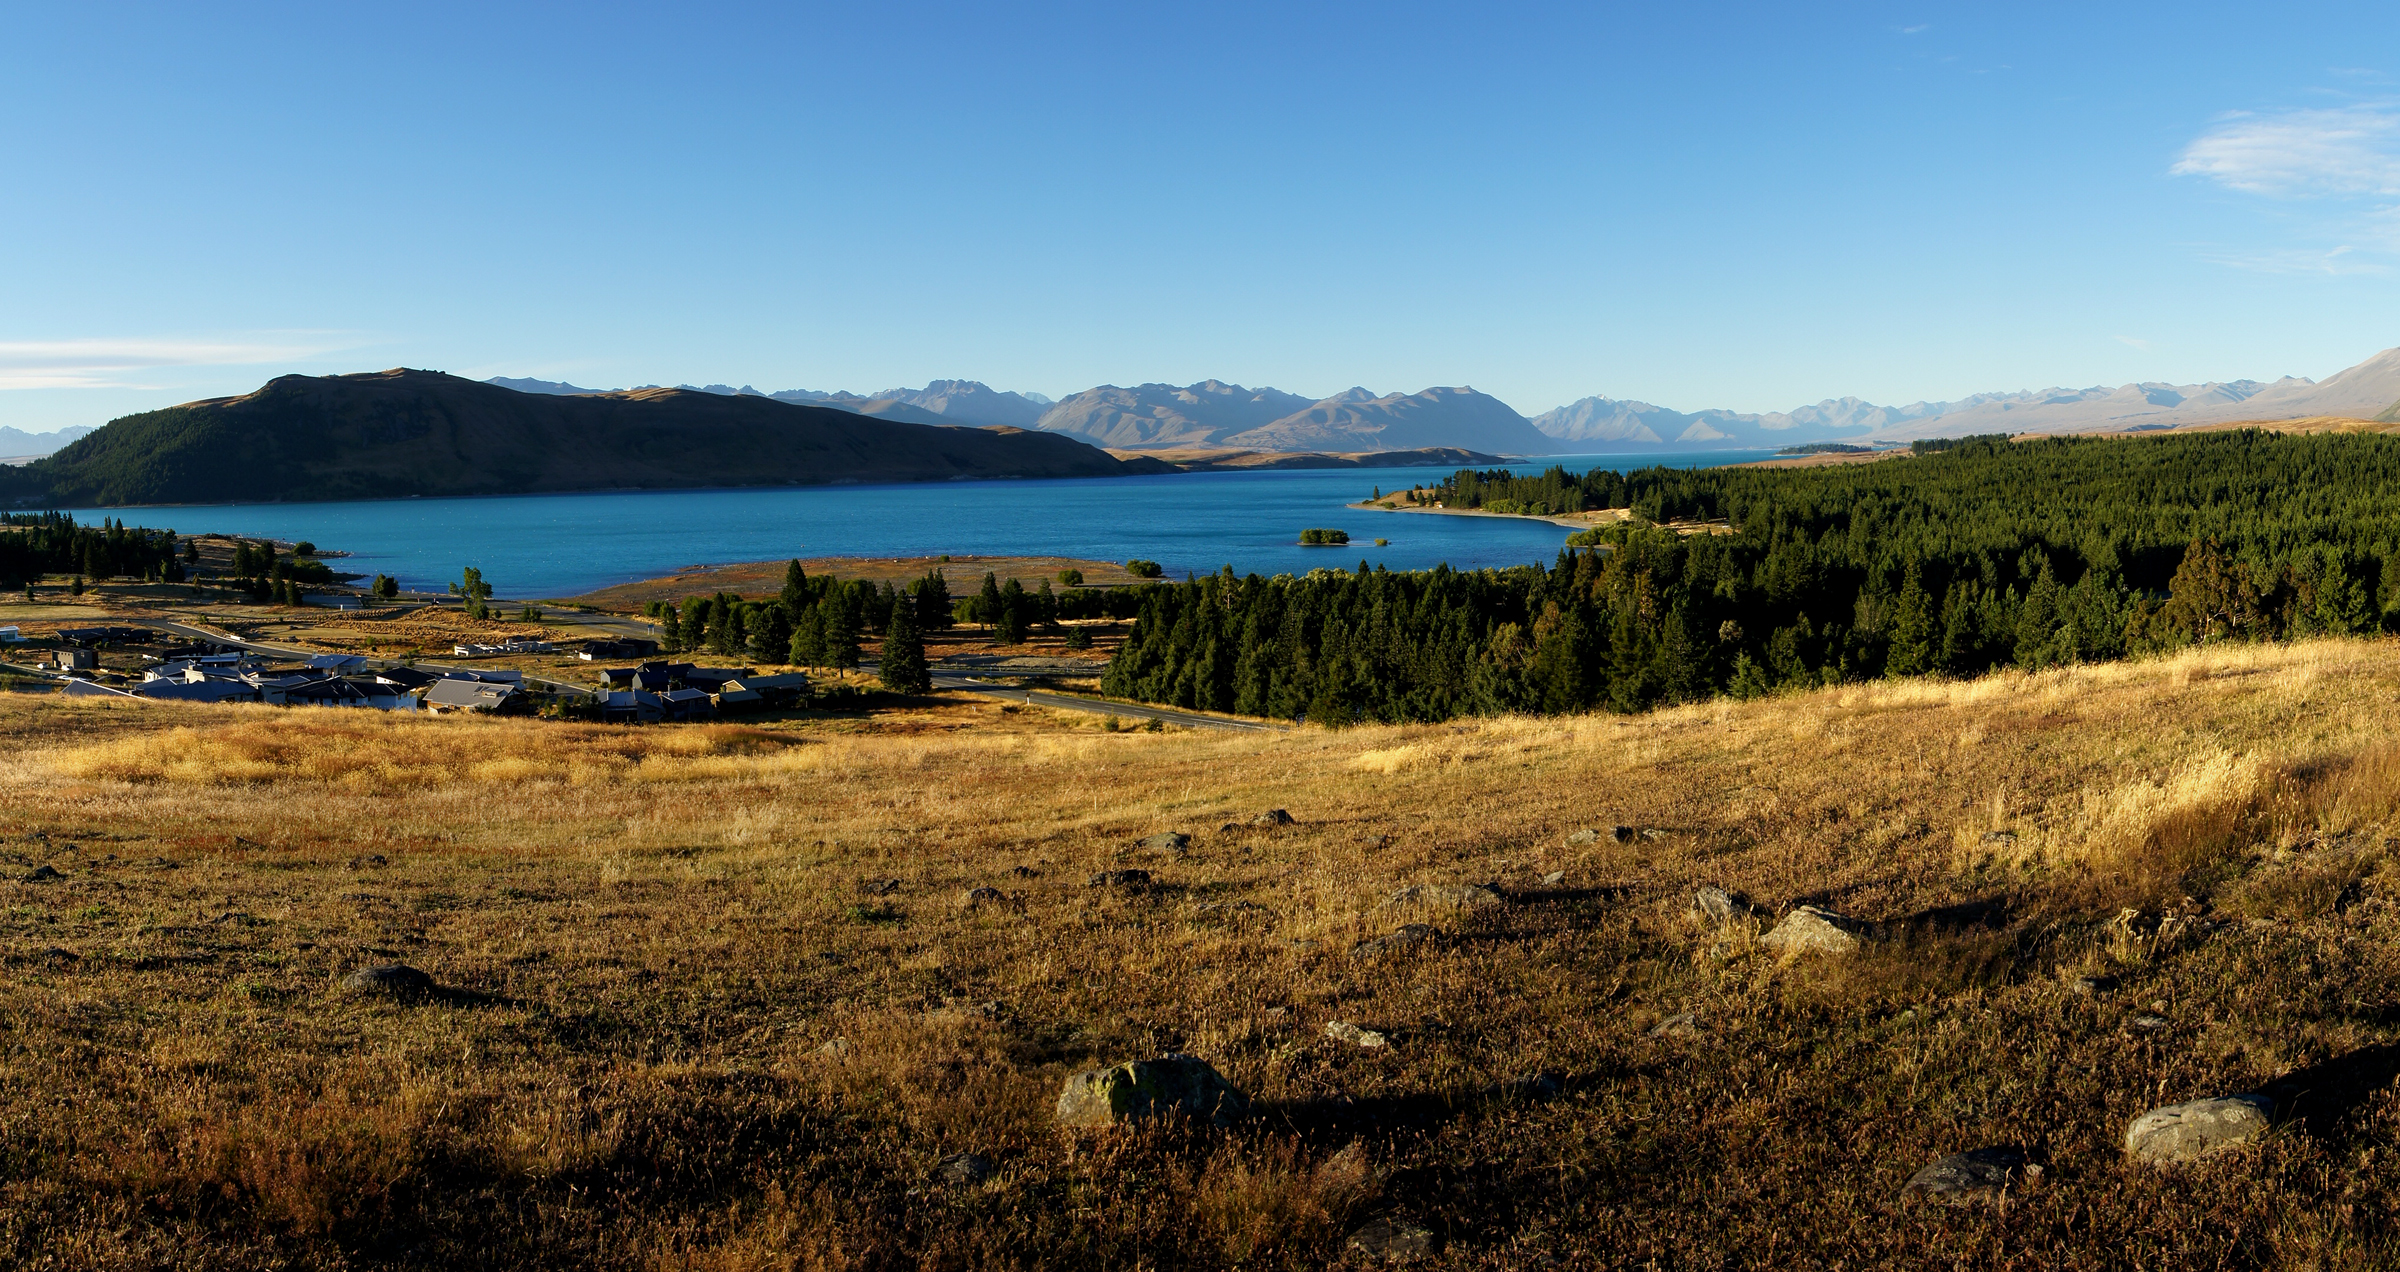
landscape, sea, coast, wilderness, mountain, hill, lake, bay, reservoir, highland, ridge, publicdomain, newzealand, opencountry, plateau, fell, laketekapo, southislandnewzealand, rualscene, mackenziecountry, laketekapolandscape, canterburylandscape, greenfields, pastures, loch, ecosystem, rural area, mountainous landforms